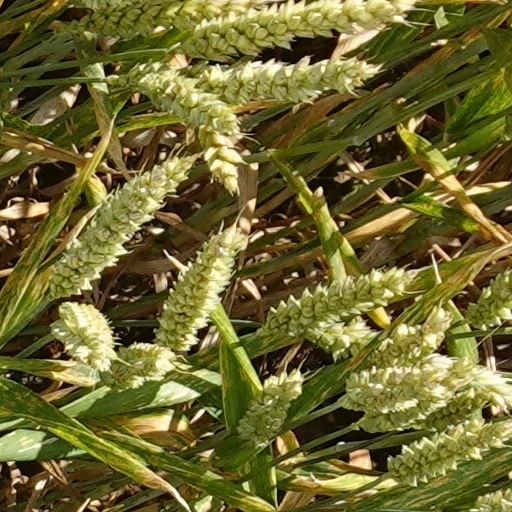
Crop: wheat